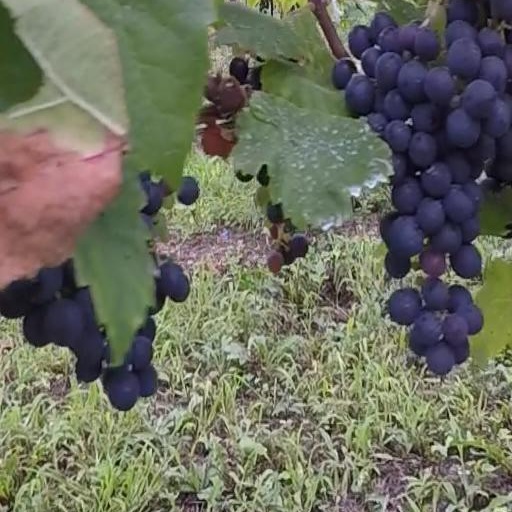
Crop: grape